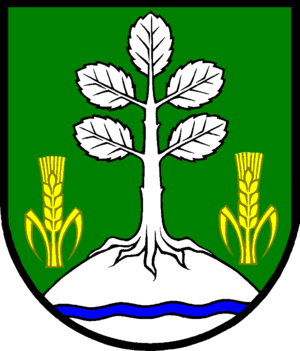
Oelixdorf
Coat of arms of Oelixdorf
Oelixdorf er en by og kommune i det nordlige Tyskland, beliggende i Amt Breitenburg under Kreis Steinburg. Kreis Steinburg ligger i den sydvestlige del af delstaten Slesvig-Holsten.